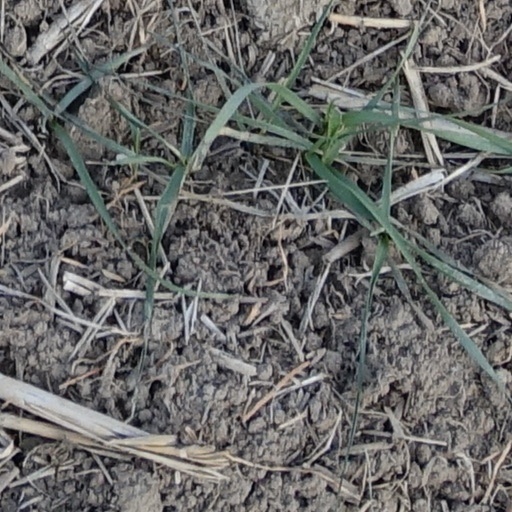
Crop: wheat